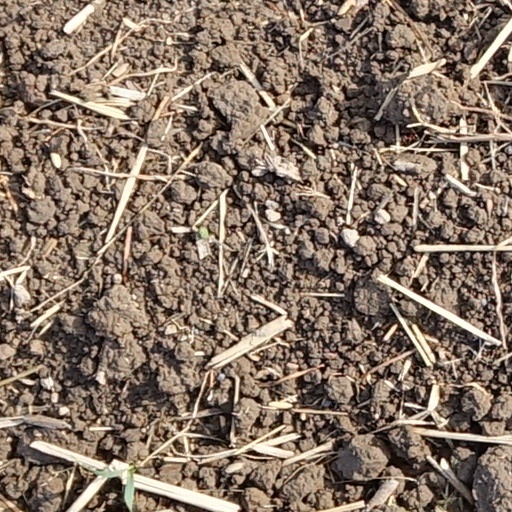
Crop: wheat